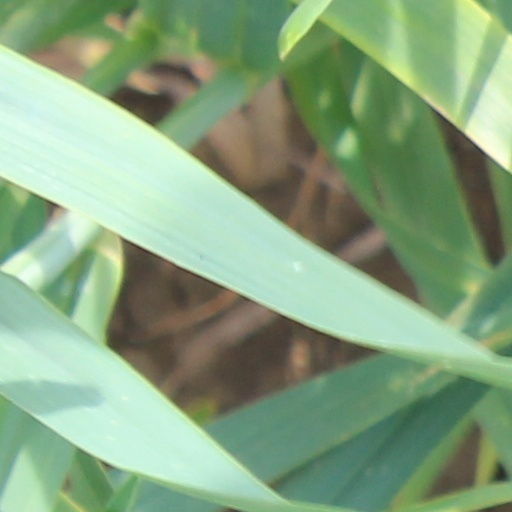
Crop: wheat